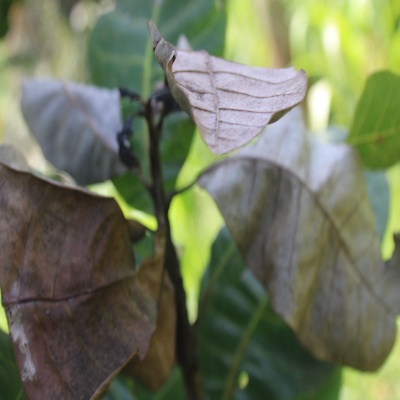
Crop: Cashew
Condition: anthracnose